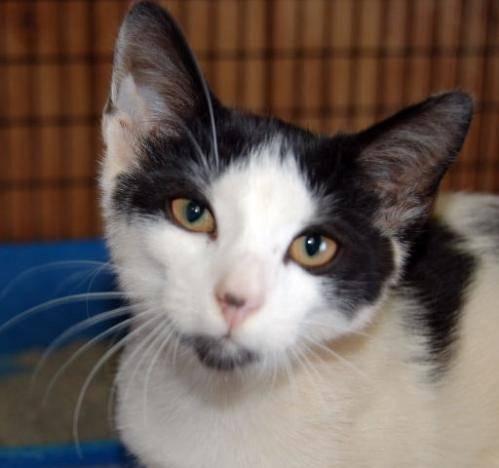
cat